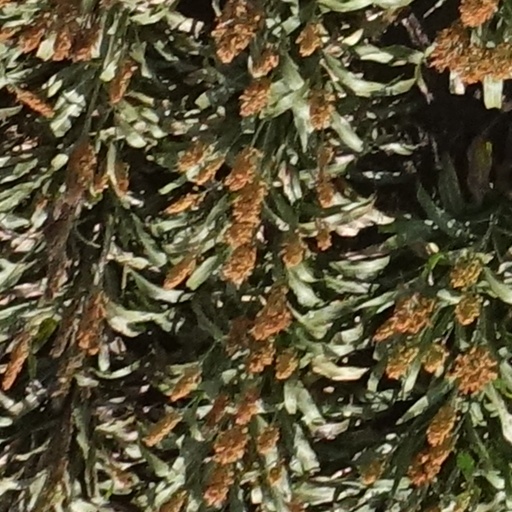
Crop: sorghum